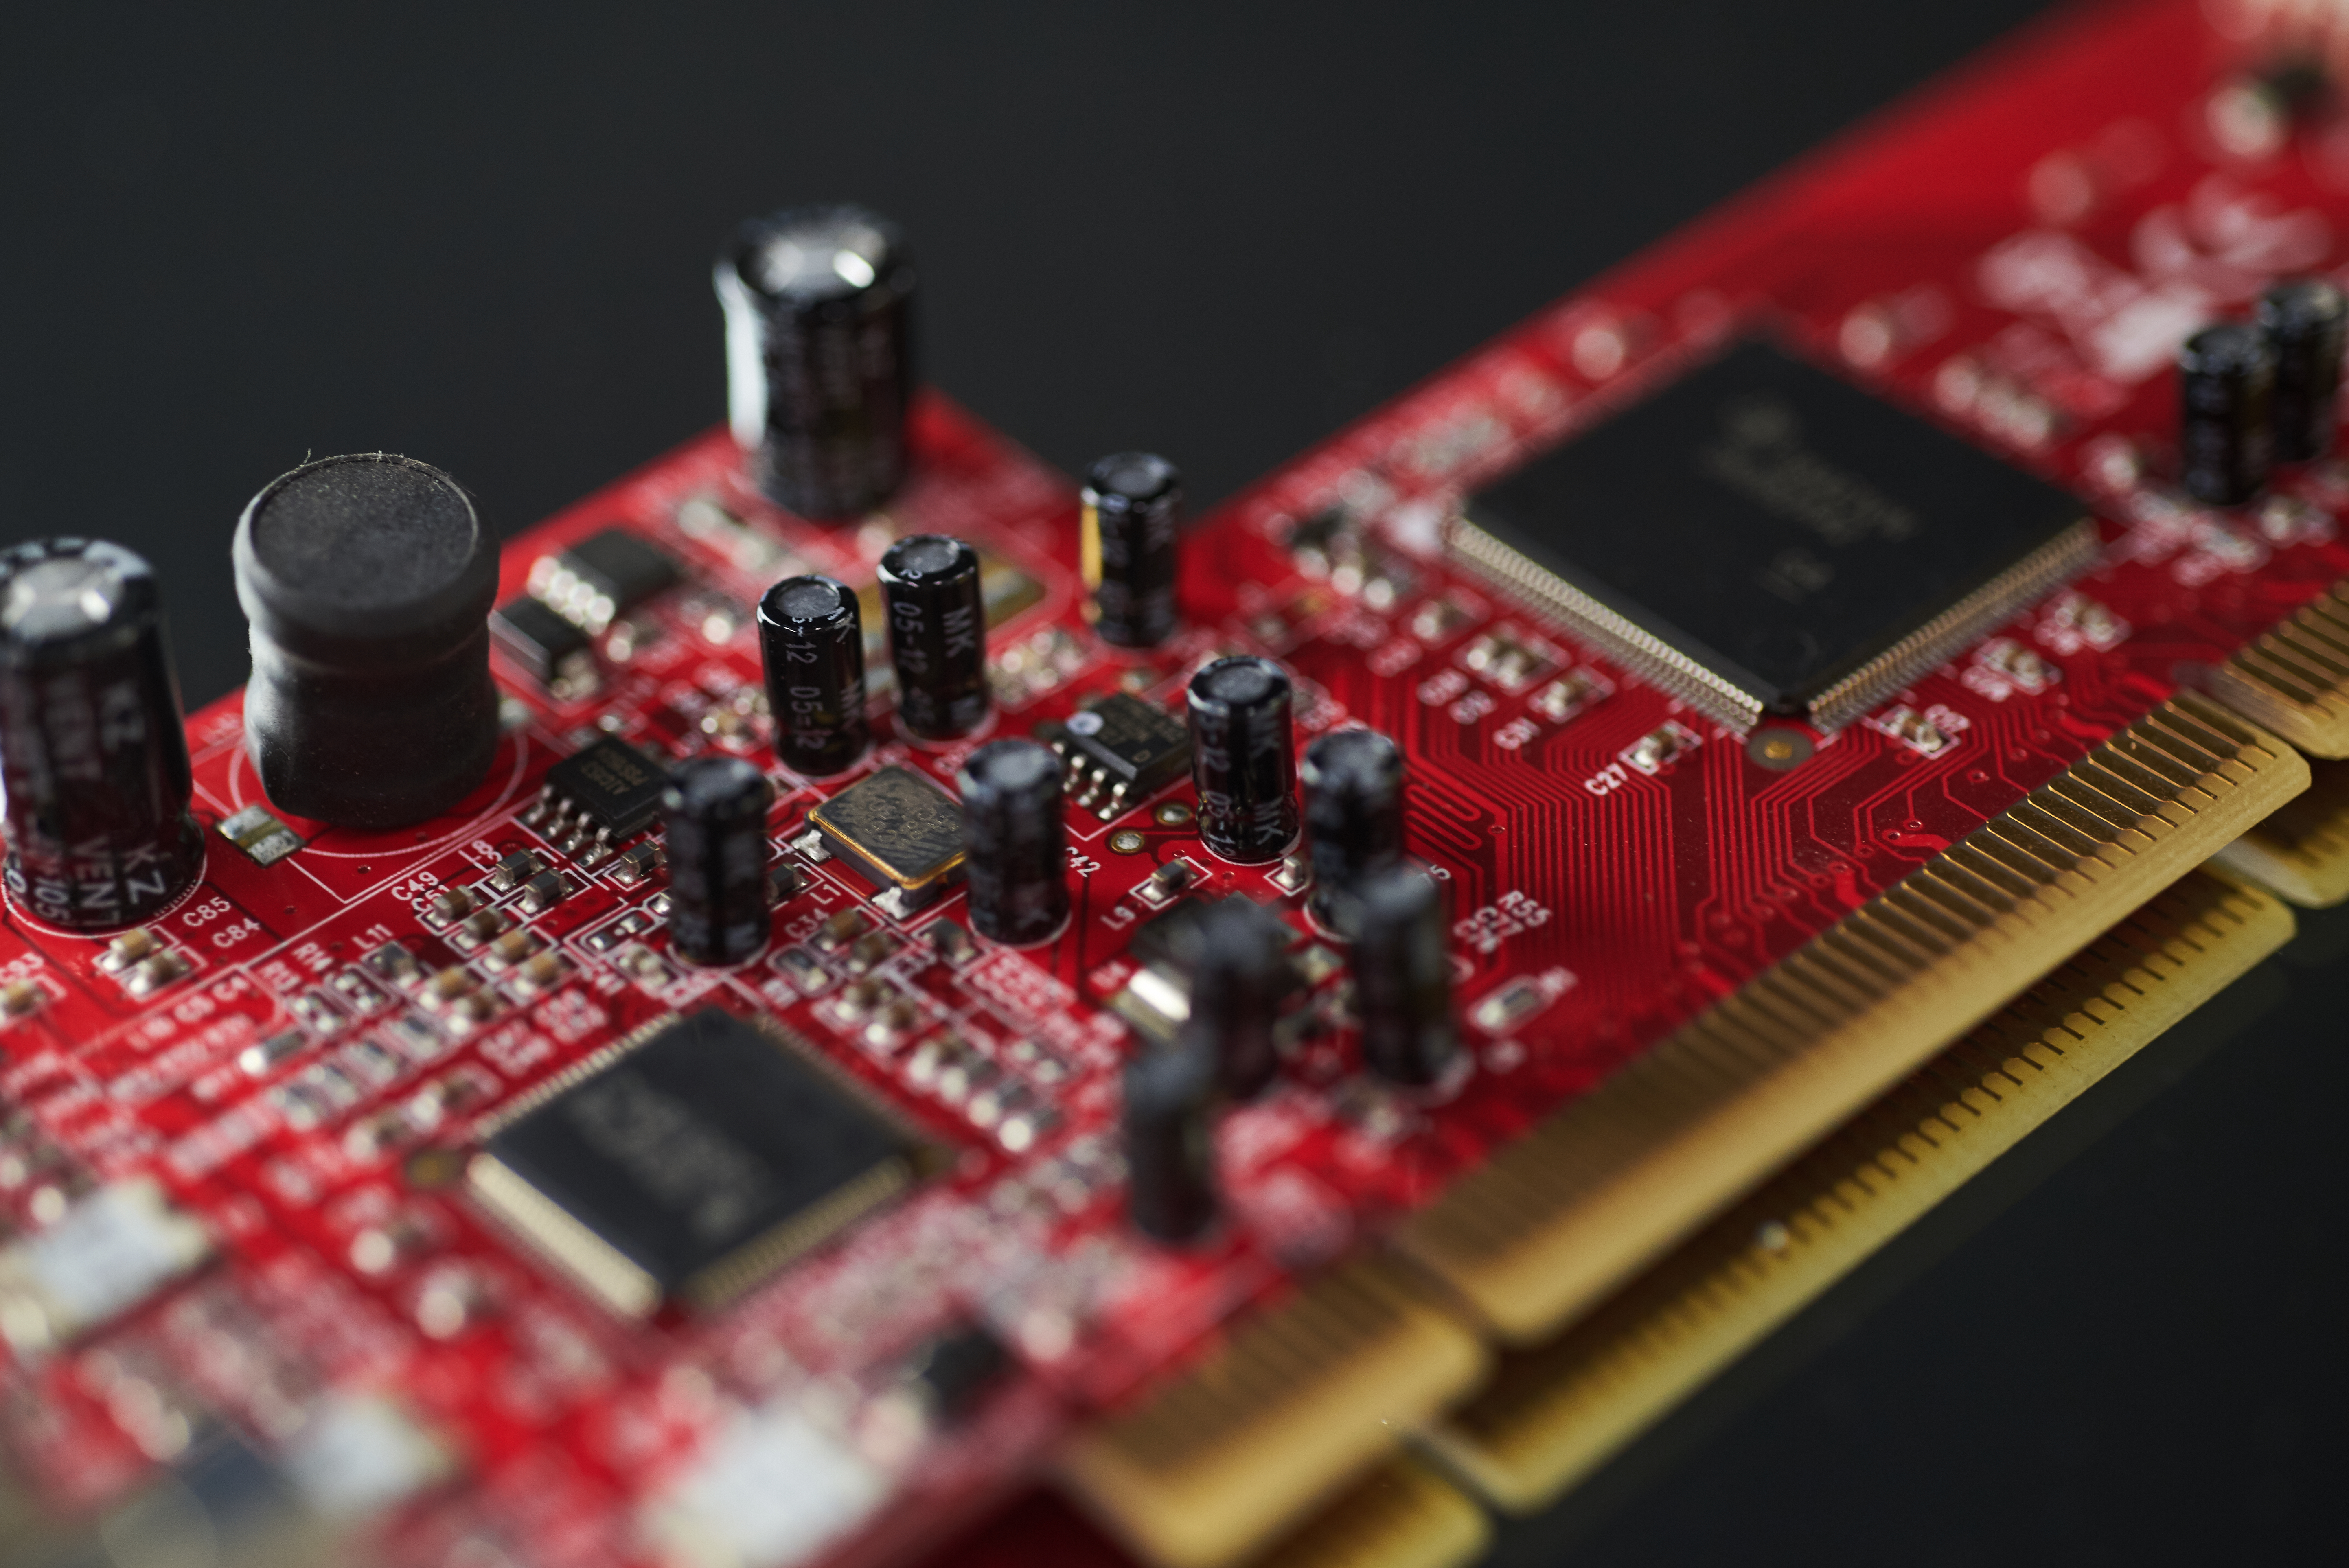
electronics, computer hardware, circuit component, passive circuit component, electronic engineering, technology, electronic component, electrical network, computer component, electronic device, microcontroller, motherboard, I o card, circuit prototyping, sound card, hardware programmer, personal computer hardware, capacitor, electronics accessory, operational amplifier, games, transistor